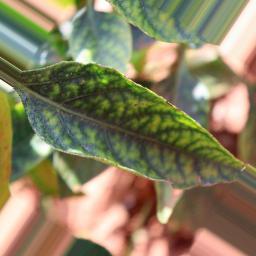
Label: nutritional